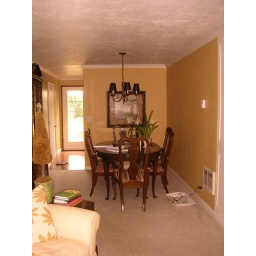
Taken from the living room, kitchen around wall and door leads to backyard